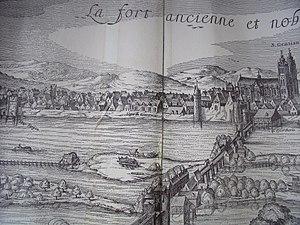
Quartier saint Gatien, extrait de l'estampe gravé par monsieur LAES JANSZ VISSCHER en 1625 tiré d'un original sur vélin de 2.35 m sur 41 cm, propriété de desprez37
Le Vieux-Tours est un terme générique pour définir un ensemble de quartiers ou bourgs qui se sont réunis au cours du temps pour former le centre historique de la ville de Tours. Les quartiers du Vieux-Tours sont, d'ouest en est, Notre-Dame-la-Riche, Saint-Martin, Saint-Julien, Saint-Gatien, Saint-Pierre-des-Corps.